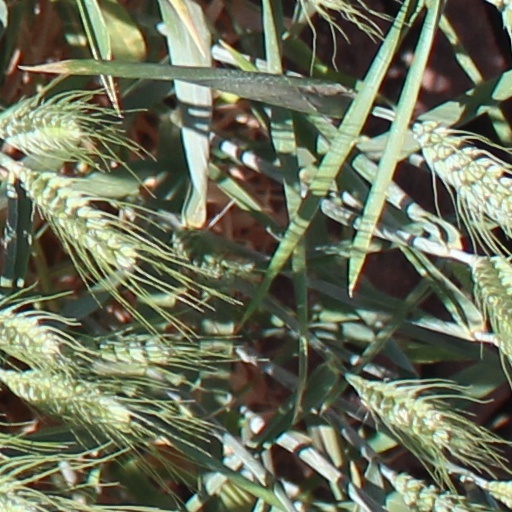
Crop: wheat